Théo Pourchaire

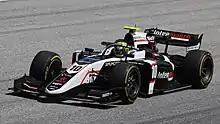
Pourchaire driving for ART Grand Prix during the 2022 Spielberg Formula 2 round.

Pourchaire stayed with ART Grand Prix for the 2022 season, alongside F3 graduate and Mercedes junior Frederik Vesti.